Boys (1996 film)

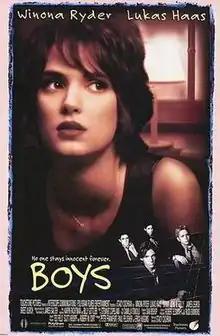
Theatrical release poster

Boys is a 1996 American film starring Winona Ryder and Lukas Haas. It is based very loosely on a short story called "Twenty Minutes" by James Salter.